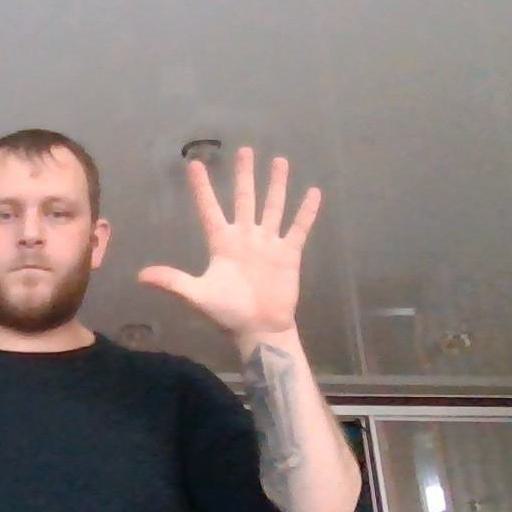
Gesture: palm